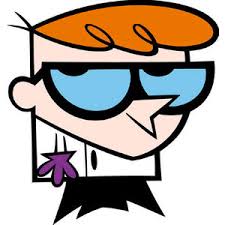
Portrait style: Cartoon Portrait